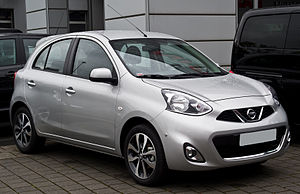
Nissan Micra / Micra (K13, 2010−2017) / Facelift
Nissan Micra er en siden 1982 i flere generationer fremstillet minibil fra den japanske bilfabrikant Nissan.